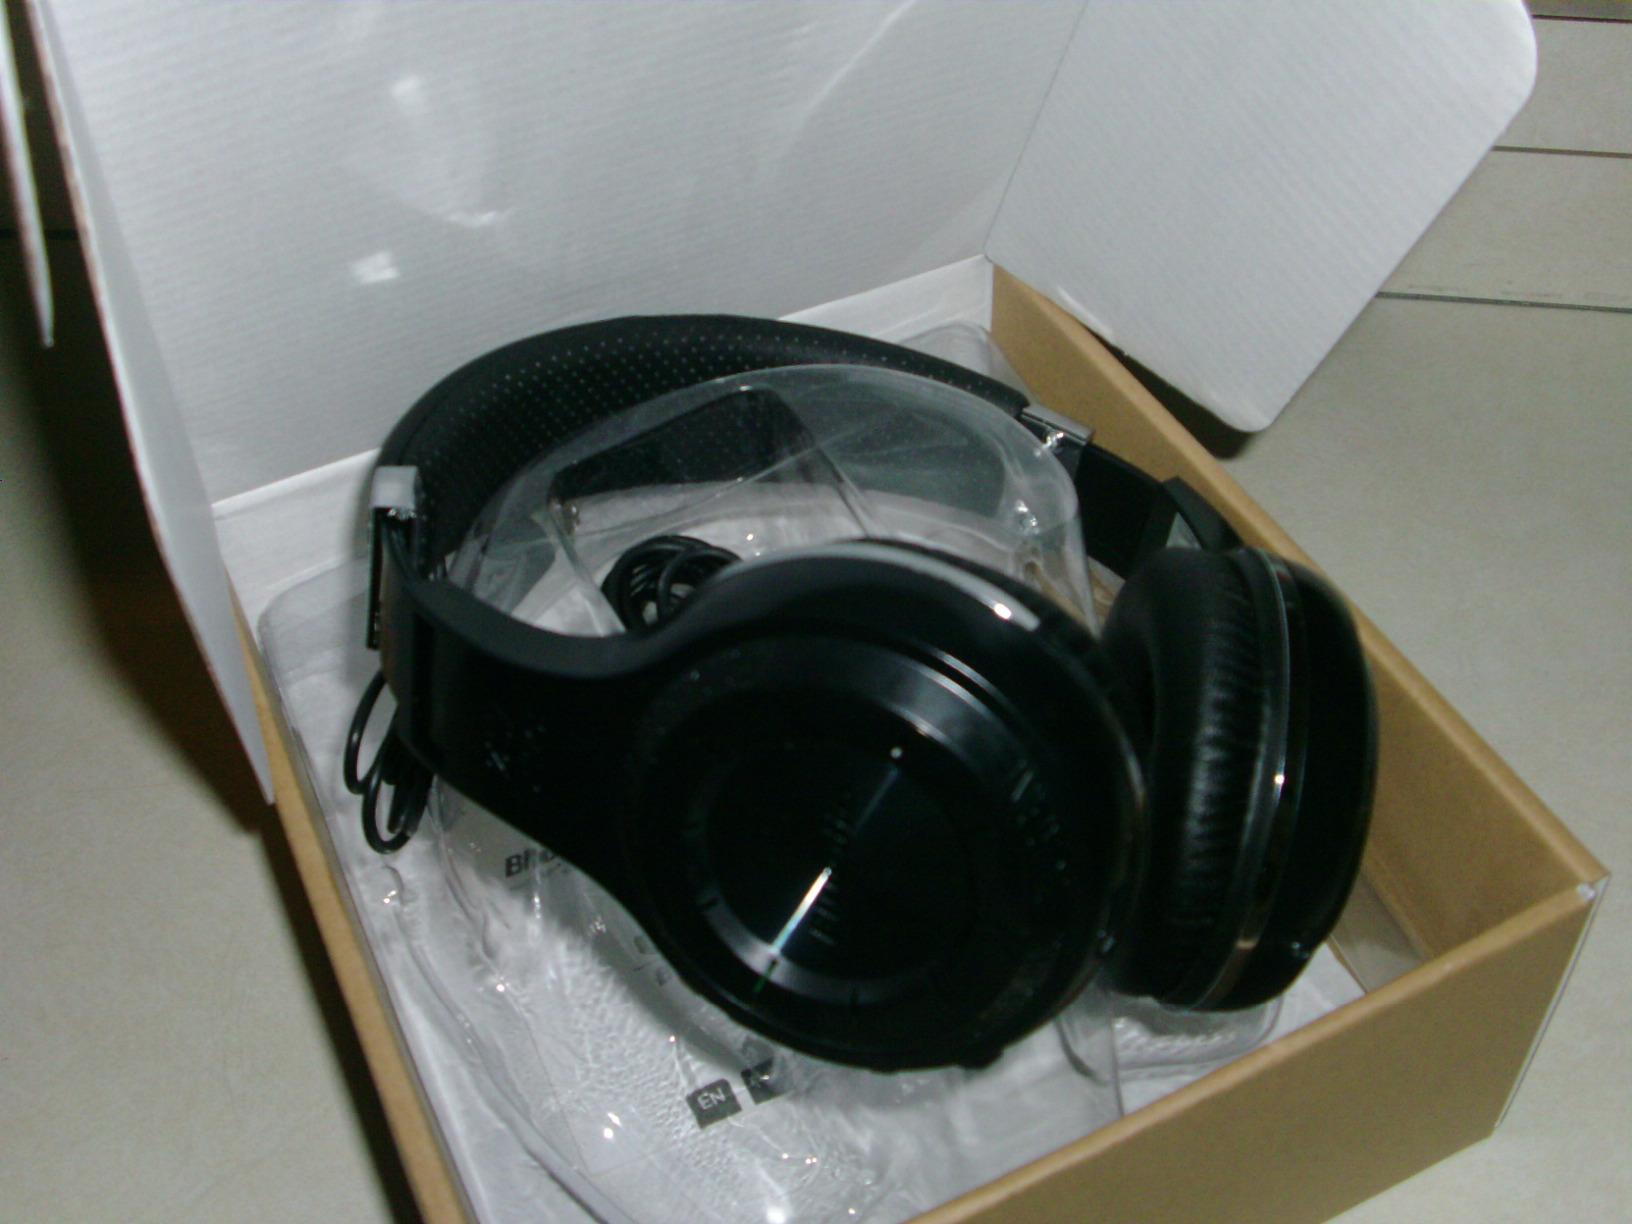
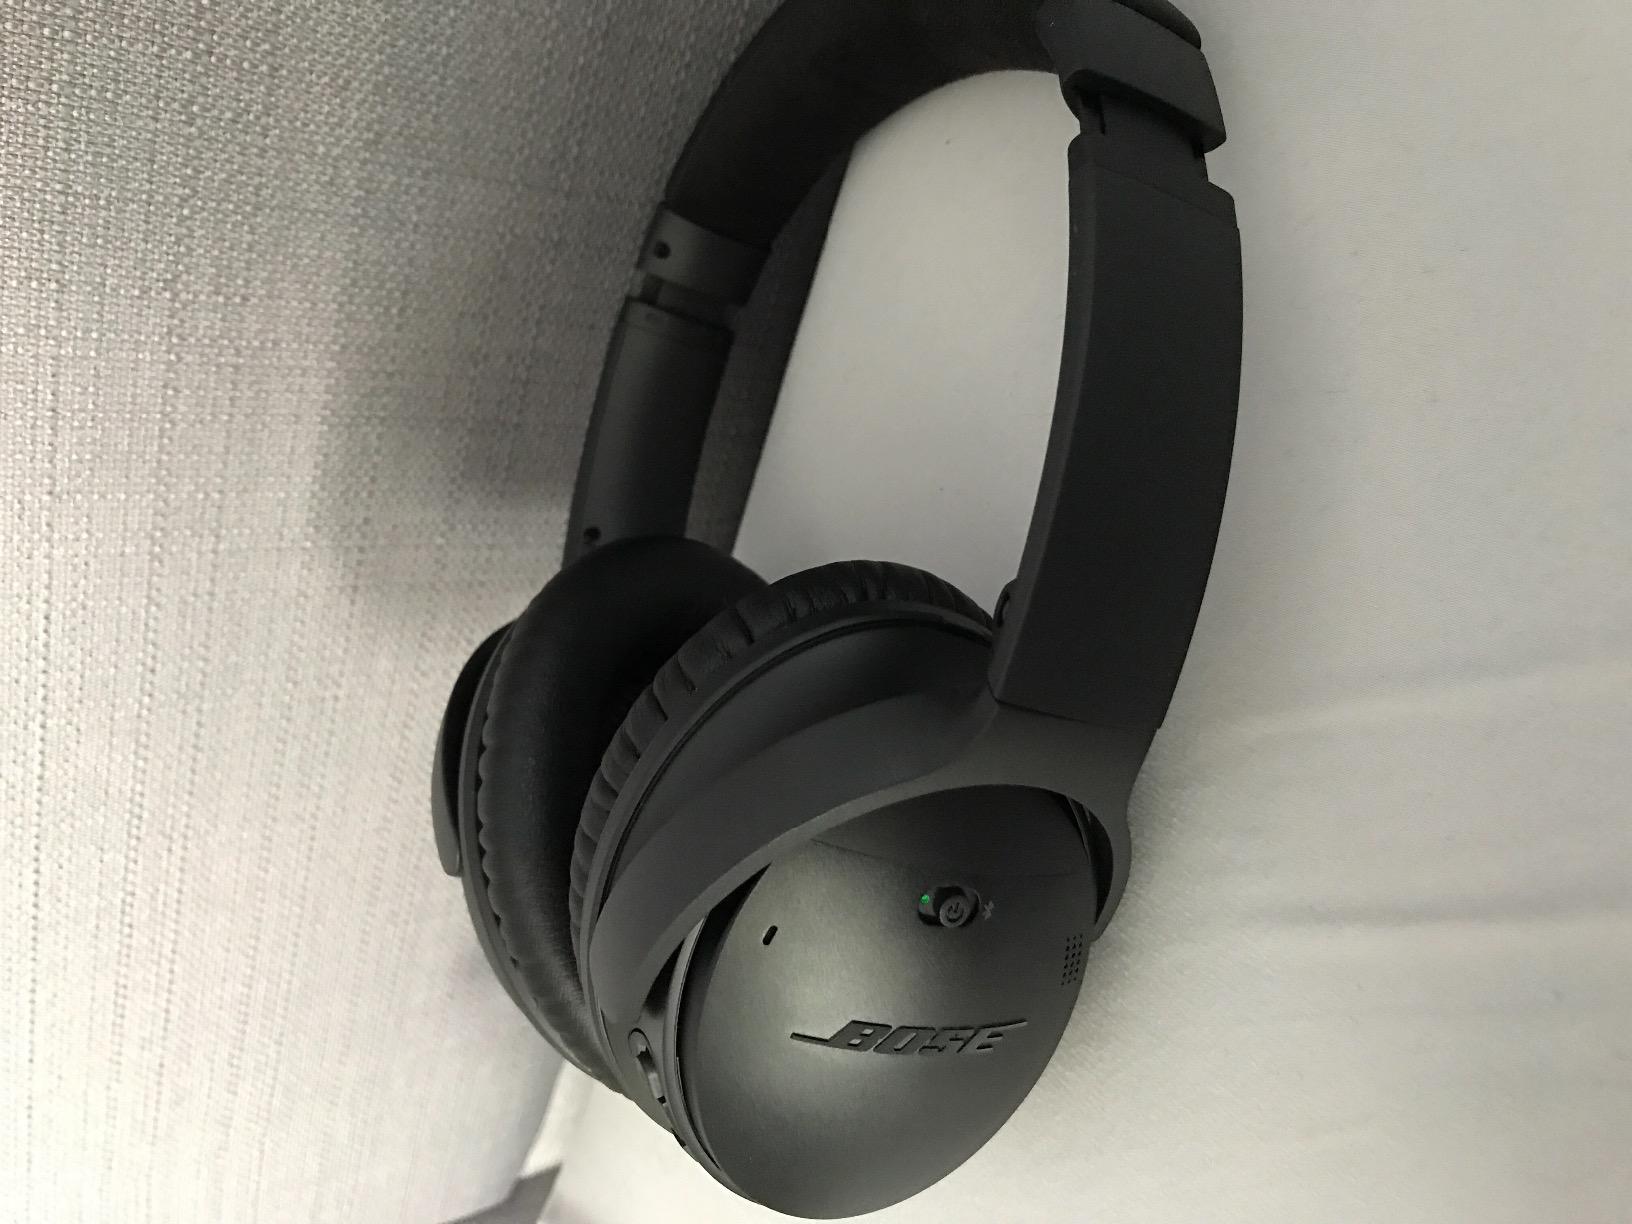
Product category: headphones
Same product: no